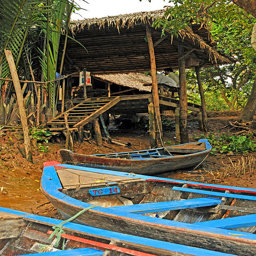
A group of three blue boats sitting on a shore.
An outdoor covered porch area with stairs, next to several small boats lined up next to each other on the land.
Several boats that are sitting on land outside of a hut.
A group of blue boats are in the grass near a hut.
Three blue boats sitting next to a small shack.